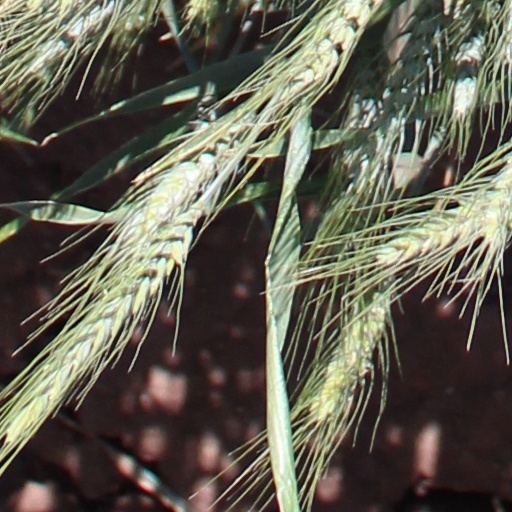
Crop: wheat